Indo-Roman trade relations

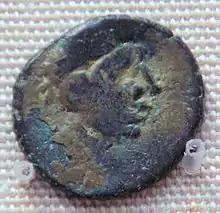
Bronze imitation of a Roman coin, Sri Lanka, 4th–8th century CE

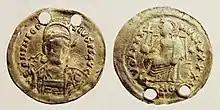
Coin of Byzantine emperor Theodosius II, found in the excavation of a monastery in Ajanta Caves, India.

The Rome-subcontinental trade also saw several cultural exchanges which had a lasting effect on both the civilizations and others involved in the trade. The Ethiopian kingdom of Aksum was involved in the Indian Ocean trade network and was influenced by Roman culture and Indian architecture. Traces of Indian influences are visible in Roman works of silver and ivory, or in Egyptian cotton and silk fabrics used for sale in Europe. The Indian presence in Alexandria may have influenced the culture but little is known about the manner of this influence. Clement of Alexandria mentions the Buddha in his writings and other Indian religions find mentions in other texts of the period.